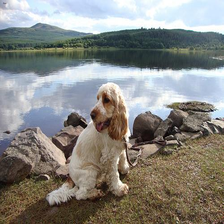
Species: dog
Breed: english cocker spaniel